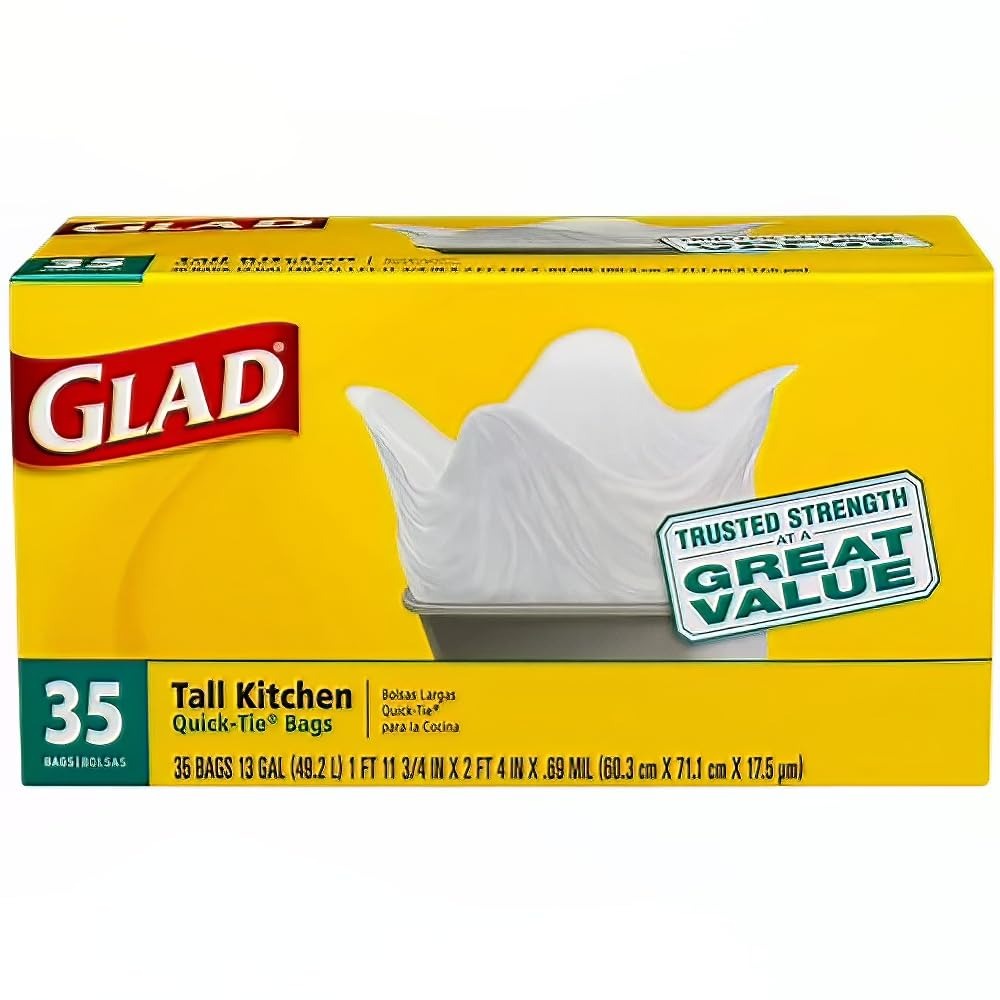
Item Name: Glad Quick Tie Tall Kitchen Bags White 35 ea
Bullet Point 1: 13 GALLON WHITE PLASTIC TRASH BAGS: Handle daily kitchen and household demands with Glad's ideally sized 13 gallon garbage bag
Bullet Point 2: TALL GARBAGE BAG: Prevent rips and tears with Glad's unique diamond design allowing these tall trash bags to stretch at the top while reinforced bands contain bulk through the middle
Bullet Point 3: QUICK-TIE TRASH BAG: The quick-tie closure makes for a simple removal and secures the trash bags, keeping all garbage inside
Bullet Point 4: GARBAGE CAN LINER: The Glad 13 gallon trash can liner with reinforced strength can haul the heaviest loads while protecting against leaks keeping your garbage can and house clean
Bullet Point 5: CLEANING MADE EASY: Glad 13 Gallon trash bags support an active kitchen and provide a versatile plastic bag to tackle any household or office chore
Value: 35.0
Unit: each

Price: 17.73